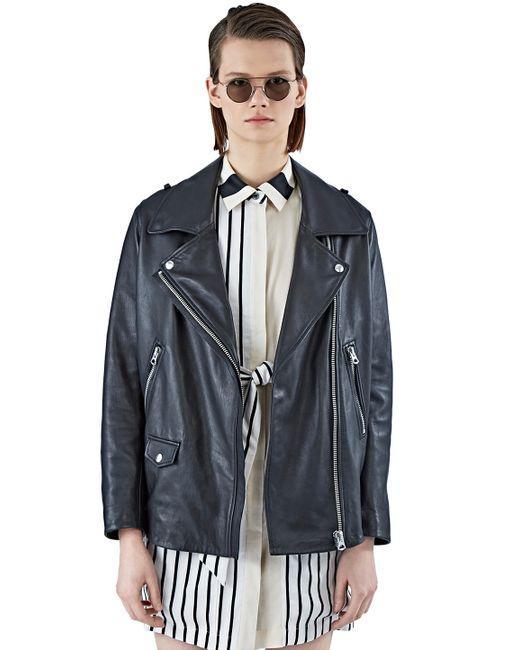
Damen Leder Freizeitjacke, Herbst- und Frühlingsmode Motorrad Fahrradmantel